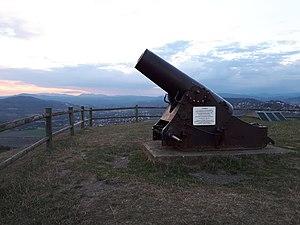
Canon prussien donné à Monton comme trophée après la guerre de 1914-1918. Obusier allemand fondu en 1900 à Spandau (quartier de Berlin)
Veyre-Monton est une commune française située dans le département du Puy-de-Dôme, en région Auvergne-Rhône-Alpes. Elle fait partie de l'aire urbaine de Clermont-Ferrand.